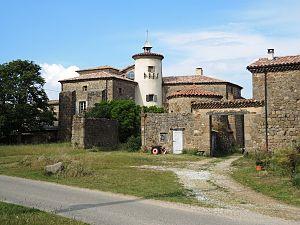
Ardoix Manoha
Ardoix est une commune française située dans le département de l'Ardèche, en région Auvergne-Rhône-Alpes.